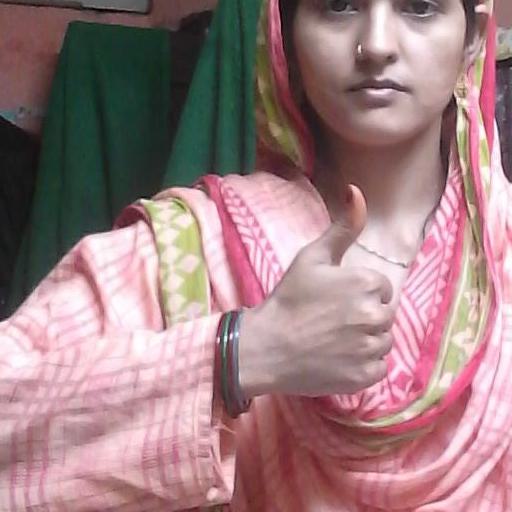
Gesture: like